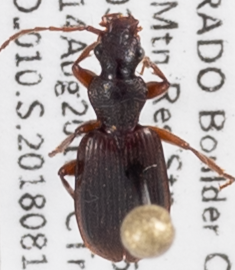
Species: Cymindis unicolor
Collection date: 2018-08-14
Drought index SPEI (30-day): -0.8
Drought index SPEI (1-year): -1.034
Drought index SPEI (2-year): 0.24